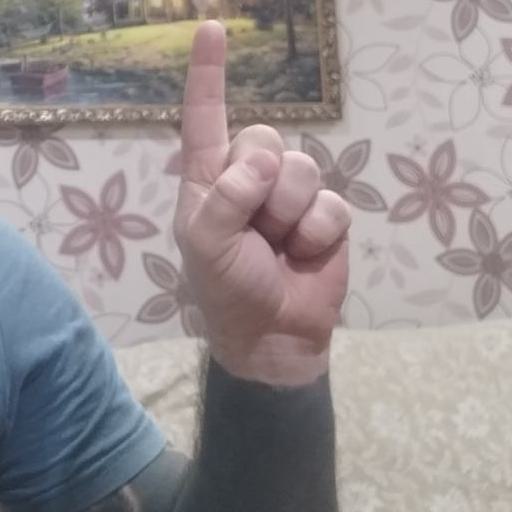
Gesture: one